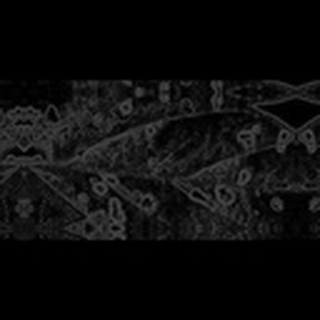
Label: cotton_target_spot